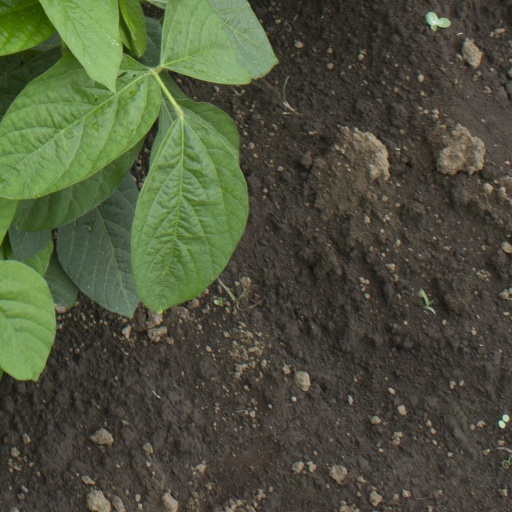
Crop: soybean